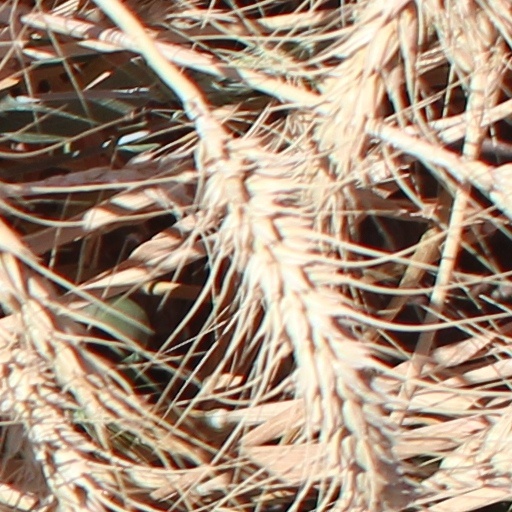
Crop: wheat